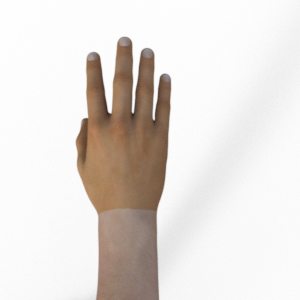
Label: paper